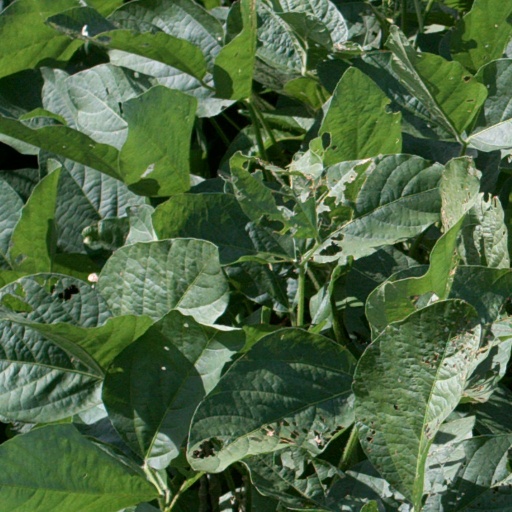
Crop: soybean